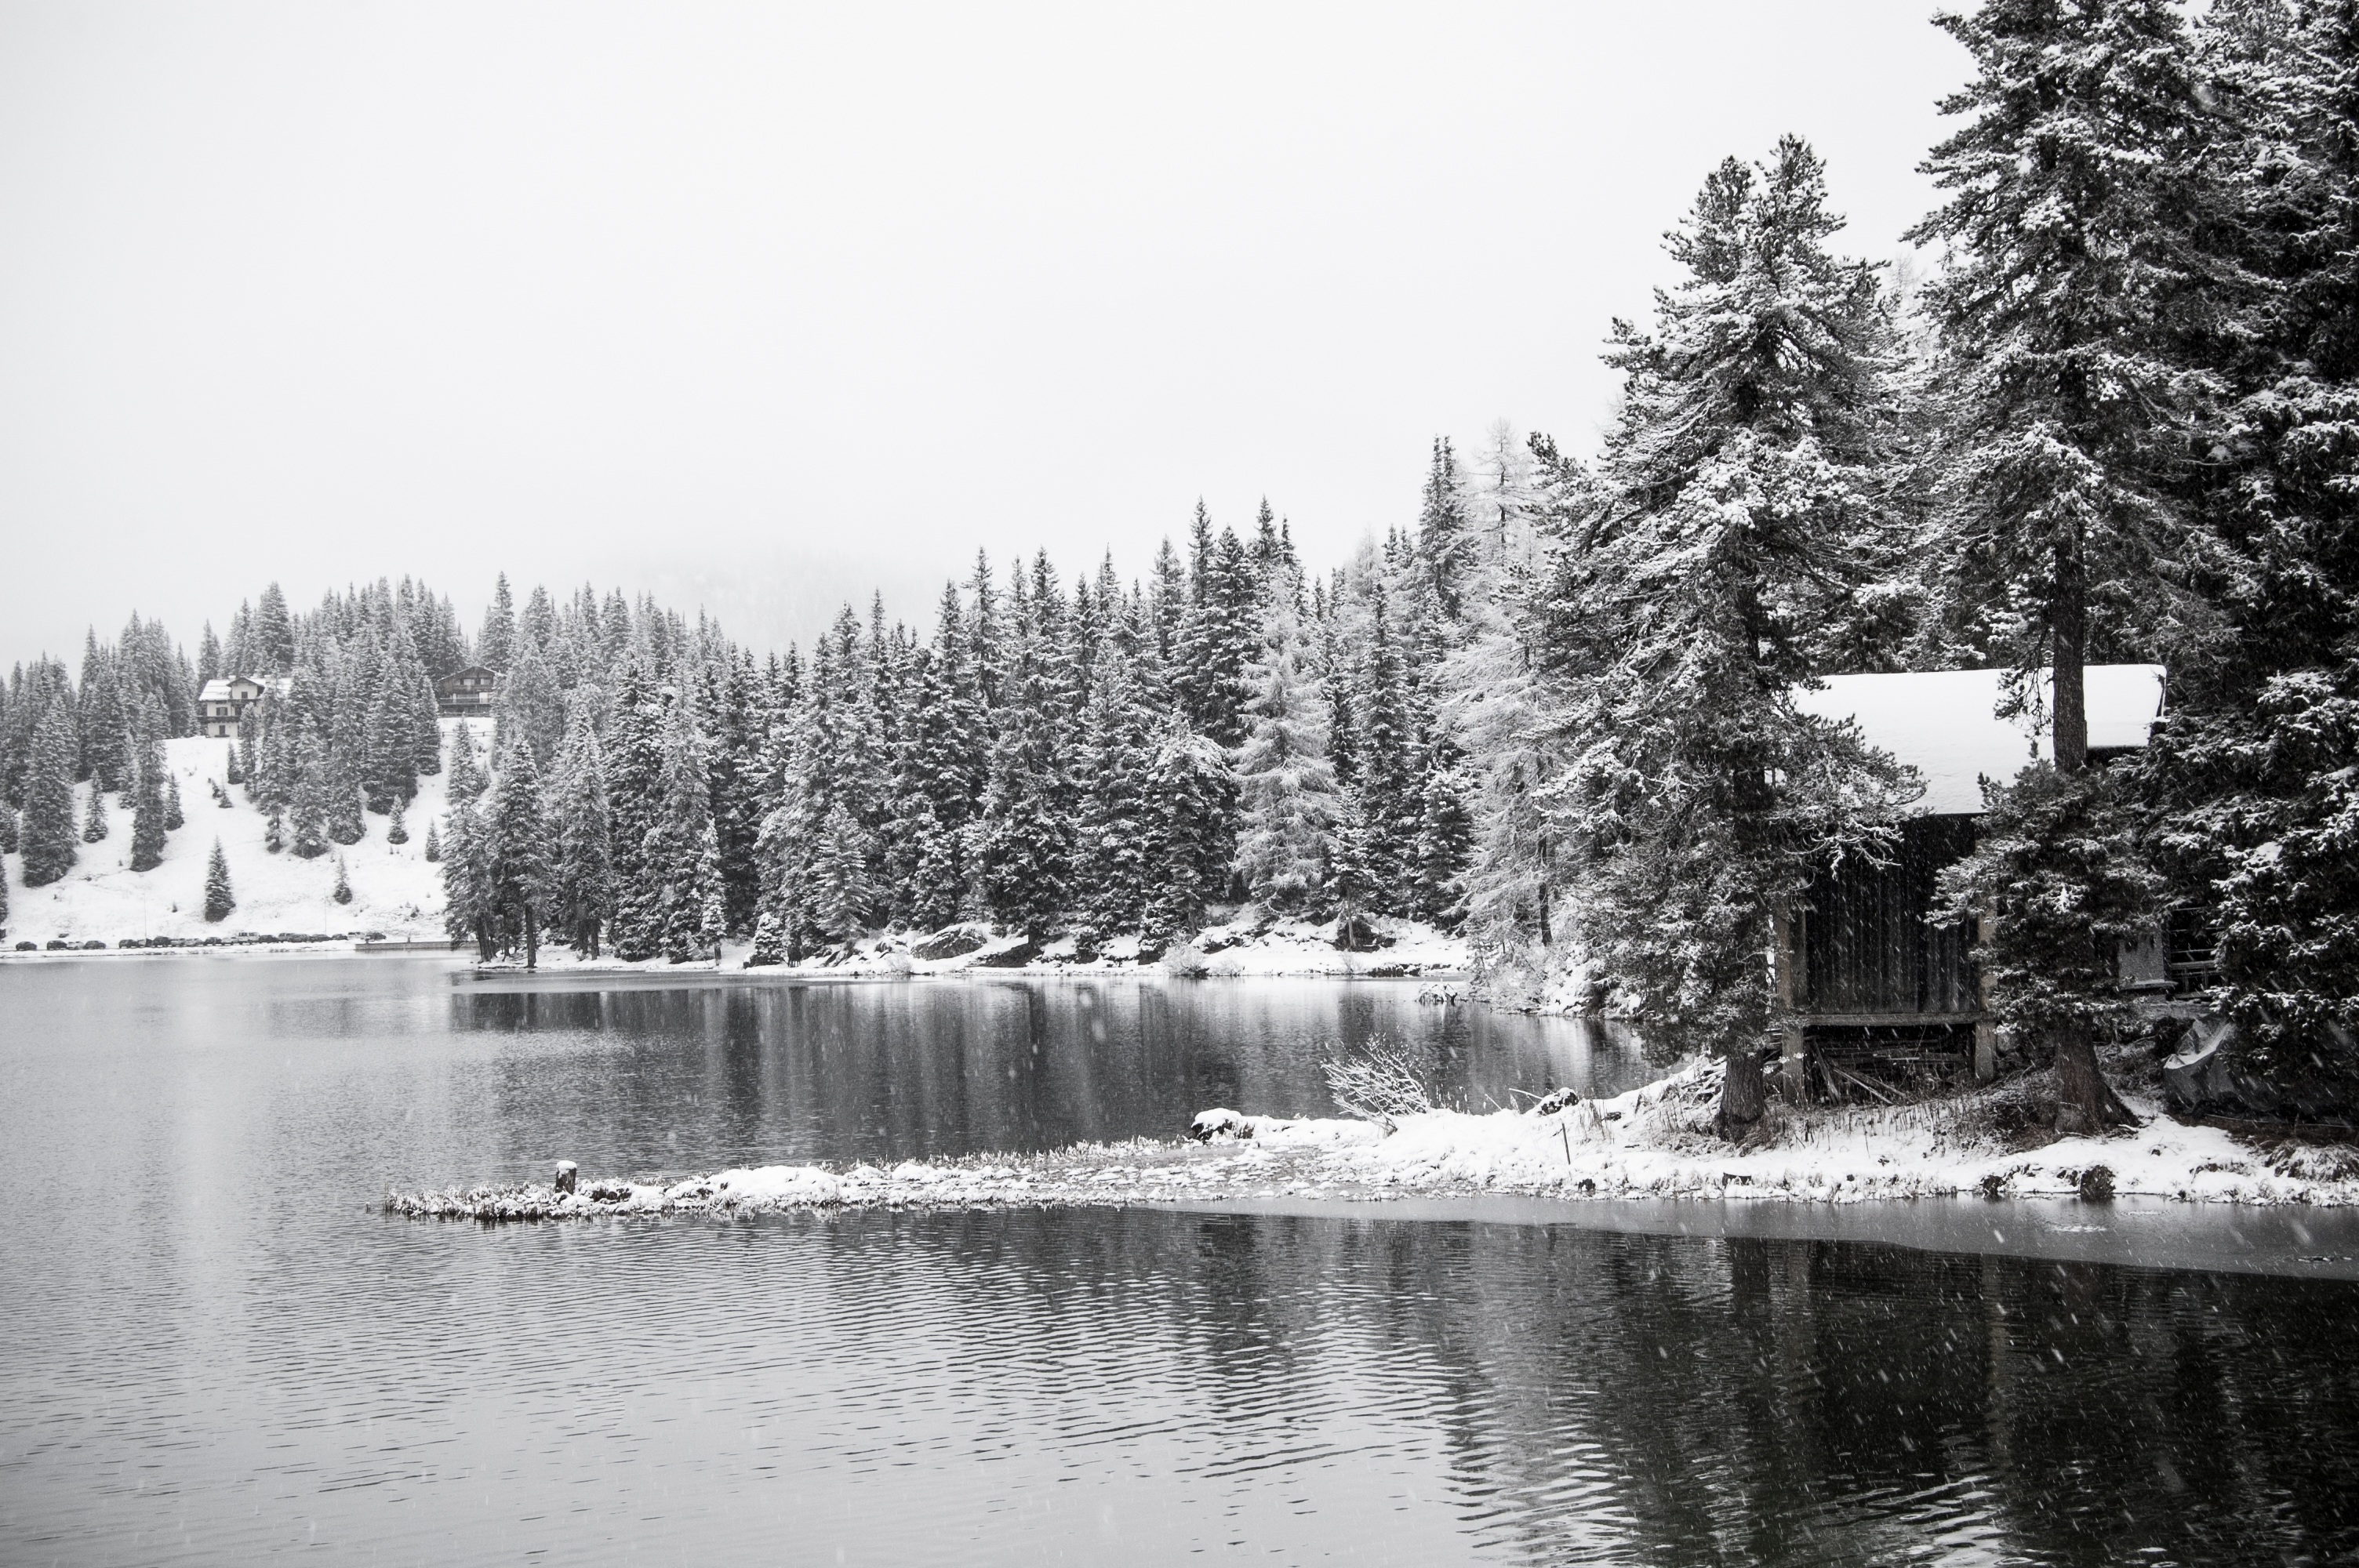
tree, water, nature, mountain, snow, cold, winter, black and white, white, lake, frost, pond, ice, green, reflection, park, monochrome, christmas, fir, season, trees, bow, water feature, dolomites, bianca, baita, monochrome photography, atmospheric phenomenon, lake misurina